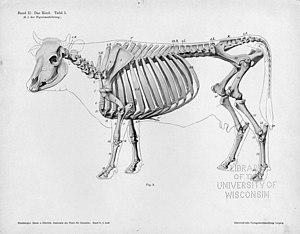
Bos taurus est le nom scientifique donné à l'ensemble des bovins domestiques de l'Ancien Monde issus de l'aurochs sauvage. Il s'agit d'une espèce de mammifères ruminants de grande taille. Deux sous-espèces principales sont distinguées : la Vache domestique d'Europe et le Zébu, auxquelles certains auteurs ajoutent Bos taurus primigenius, l'Aurochs éteint au XVIIᵉ siècle sous sa forme sauvage, mais dont les éleveurs tentent de reconstituer une race très proche.